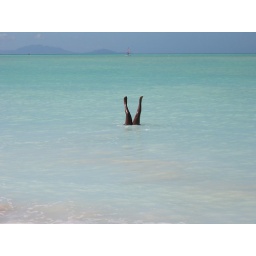
Fun boy who was doing acrobatics in the water so I could take pics